91 Aegina

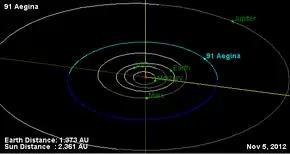
Orbital diagram

91 Aegina (from Latin "Aegīna", "Aegīnēta") is a large main-belt asteroid. It was discovered by French astronomer Édouard Jean-Marie Stephan on 4 November 1866. It was his second and final asteroid discovery. The first was 89 Julia. The asteroid's name comes from Aegina, a Greek mythological figure associated with the island of the same name.